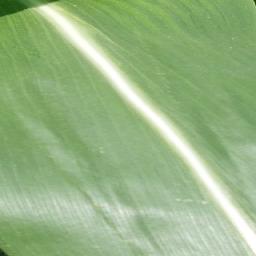
Label: Corn_(Maize)___Healthy